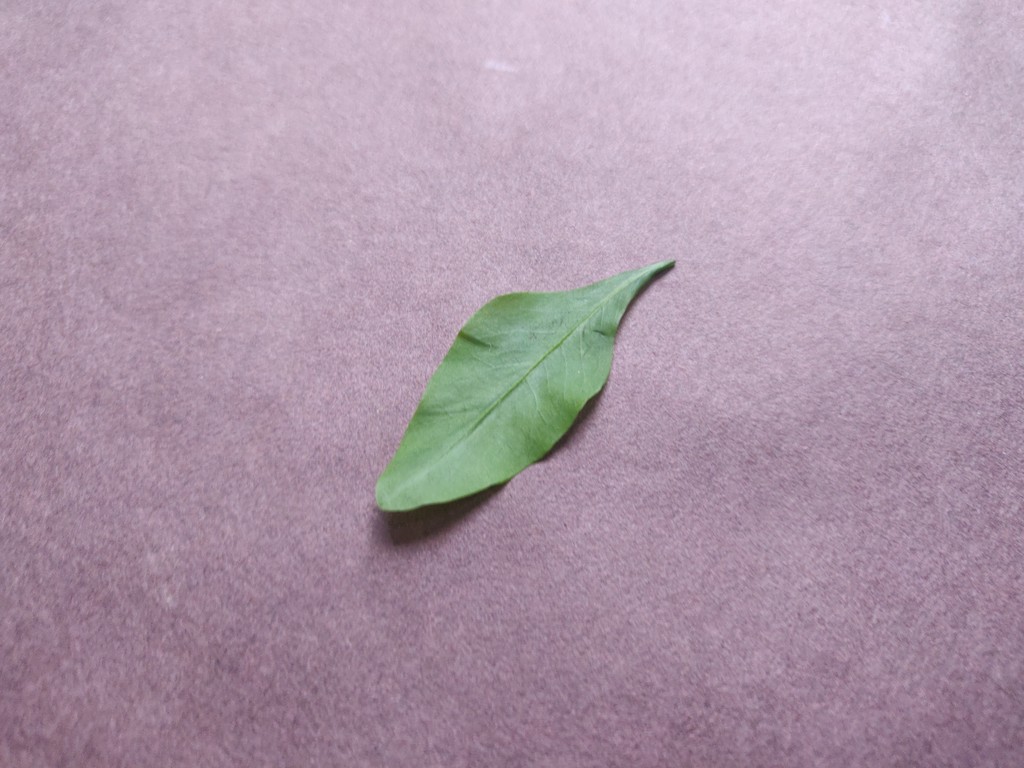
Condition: Healthy
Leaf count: single
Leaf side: front